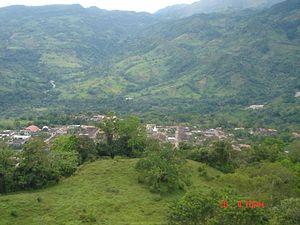
Simacota est une municipalité située dans le département de Santander en Colombie.